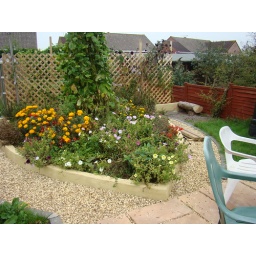
boat like flat wall in a sloping garden